Disability in China

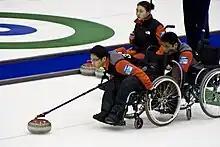
Team China at the World Wheelchair Curling Championships, 2009.

China has been one of the most successful nations at the Paralympic Games has it topped the Paralympics medal table from the 2004 Summer Paralympics. China has a medal tally of over 1000 at Paralympics history.